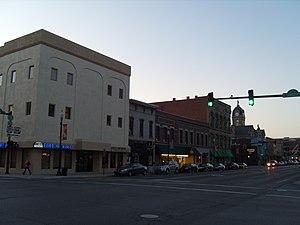
Findlay est une ville de l'État de l'Ohio, aux États-Unis.